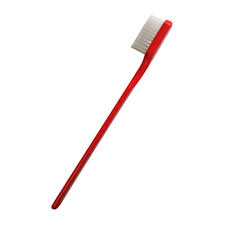
Waste category: trash